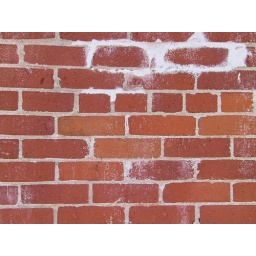
red brick wall taken in my office w/ a point and shoot canon g2